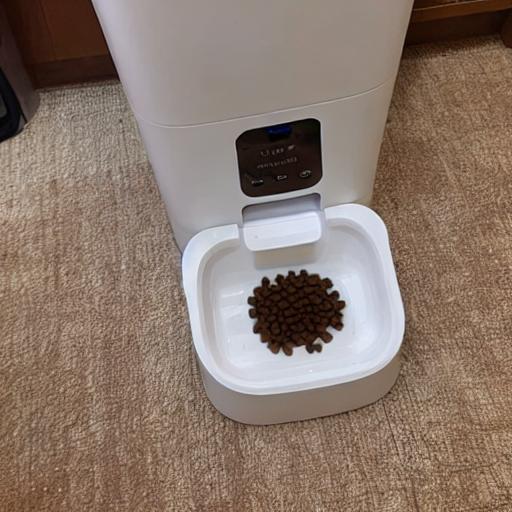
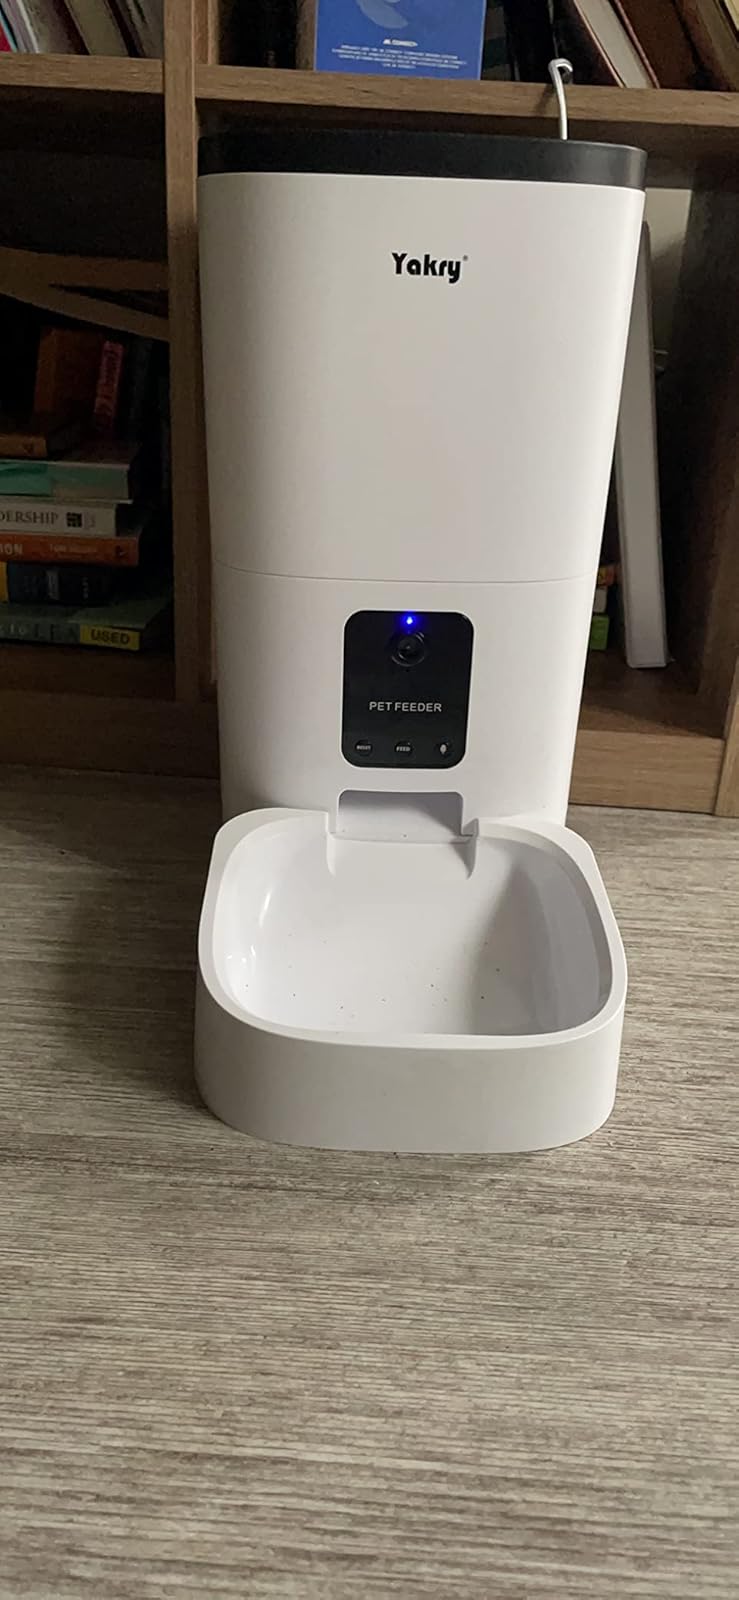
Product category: items_feeder
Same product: no